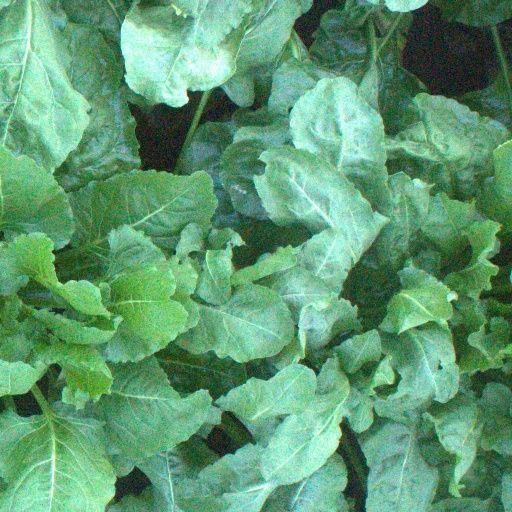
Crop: sugar beet